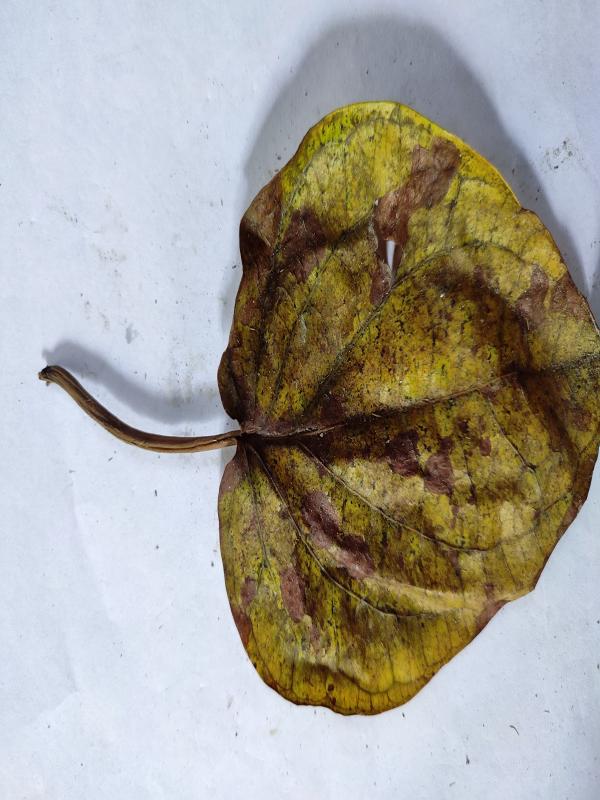
Label: Dried_Leaf